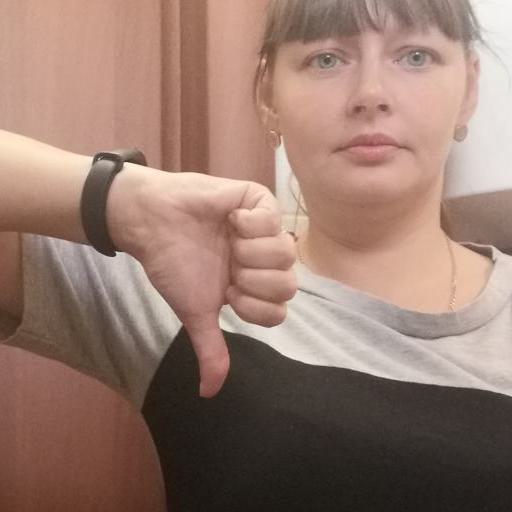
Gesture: dislike